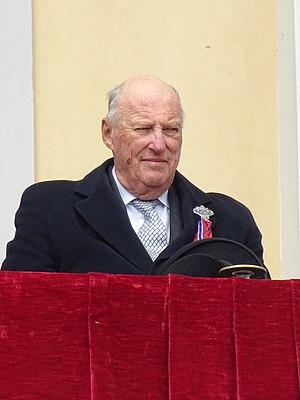
Harald V, le 17 mai 2018 à Oslo